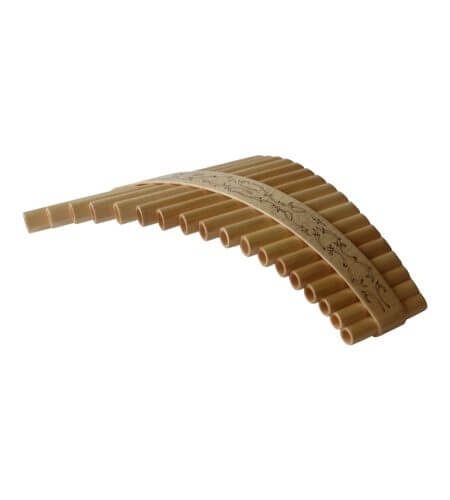
Pan pipes 18 note, curved, key of D
Brand: Ukeuniverse
Pan Pipes 18 Note, Curved, Key of D – A Melodic Journey in Every Note Discover the enchanting sound of the Pan Pipes 18 Note, Curved, Key of D , a beautifully crafted musical instrument designed for both beginners and seasoned musicians. Perfect for creating soothing melodies, this pan flute is a must-have for anyone passionate about traditional wind instruments. Crafted with precision, the 18-note curved pan pipes are made from high-quality bamboo, ensuring durability and a rich, resonant tone. The curved design not only enhances the aesthetic appeal but also provides ergonomic comfort, making it easier to play for extended periods. Tuned to the key of D, this pan flute produces warm, harmonious notes that are perfect for solo performances, meditation, or adding a unique touch to your musical compositions.
Category: Arts & Entertainment > Hobbies & Creative Arts > Musical Instruments > Woodwinds > Musical Pipes > Pan Flutes